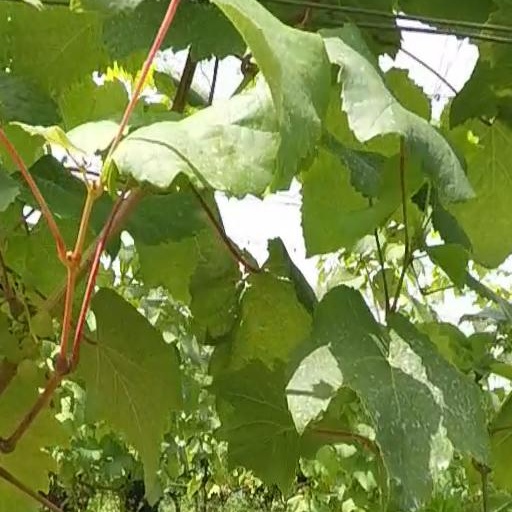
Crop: grape